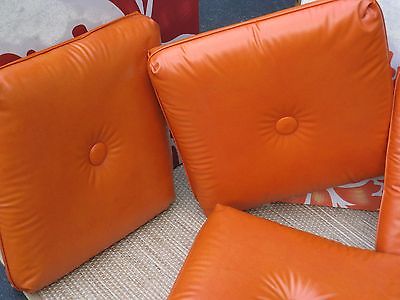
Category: chair